Jindřich Maudr

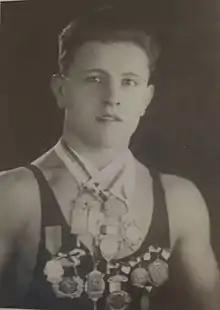
Maudr with his medals

Jindřich Maudr (10 January 1906 – 1 May 1990) was a Czech wrestler. He won an Olympic silver medal in Greco-Roman wrestling in 1928. He also competed at the 1932 Summer Olympics.